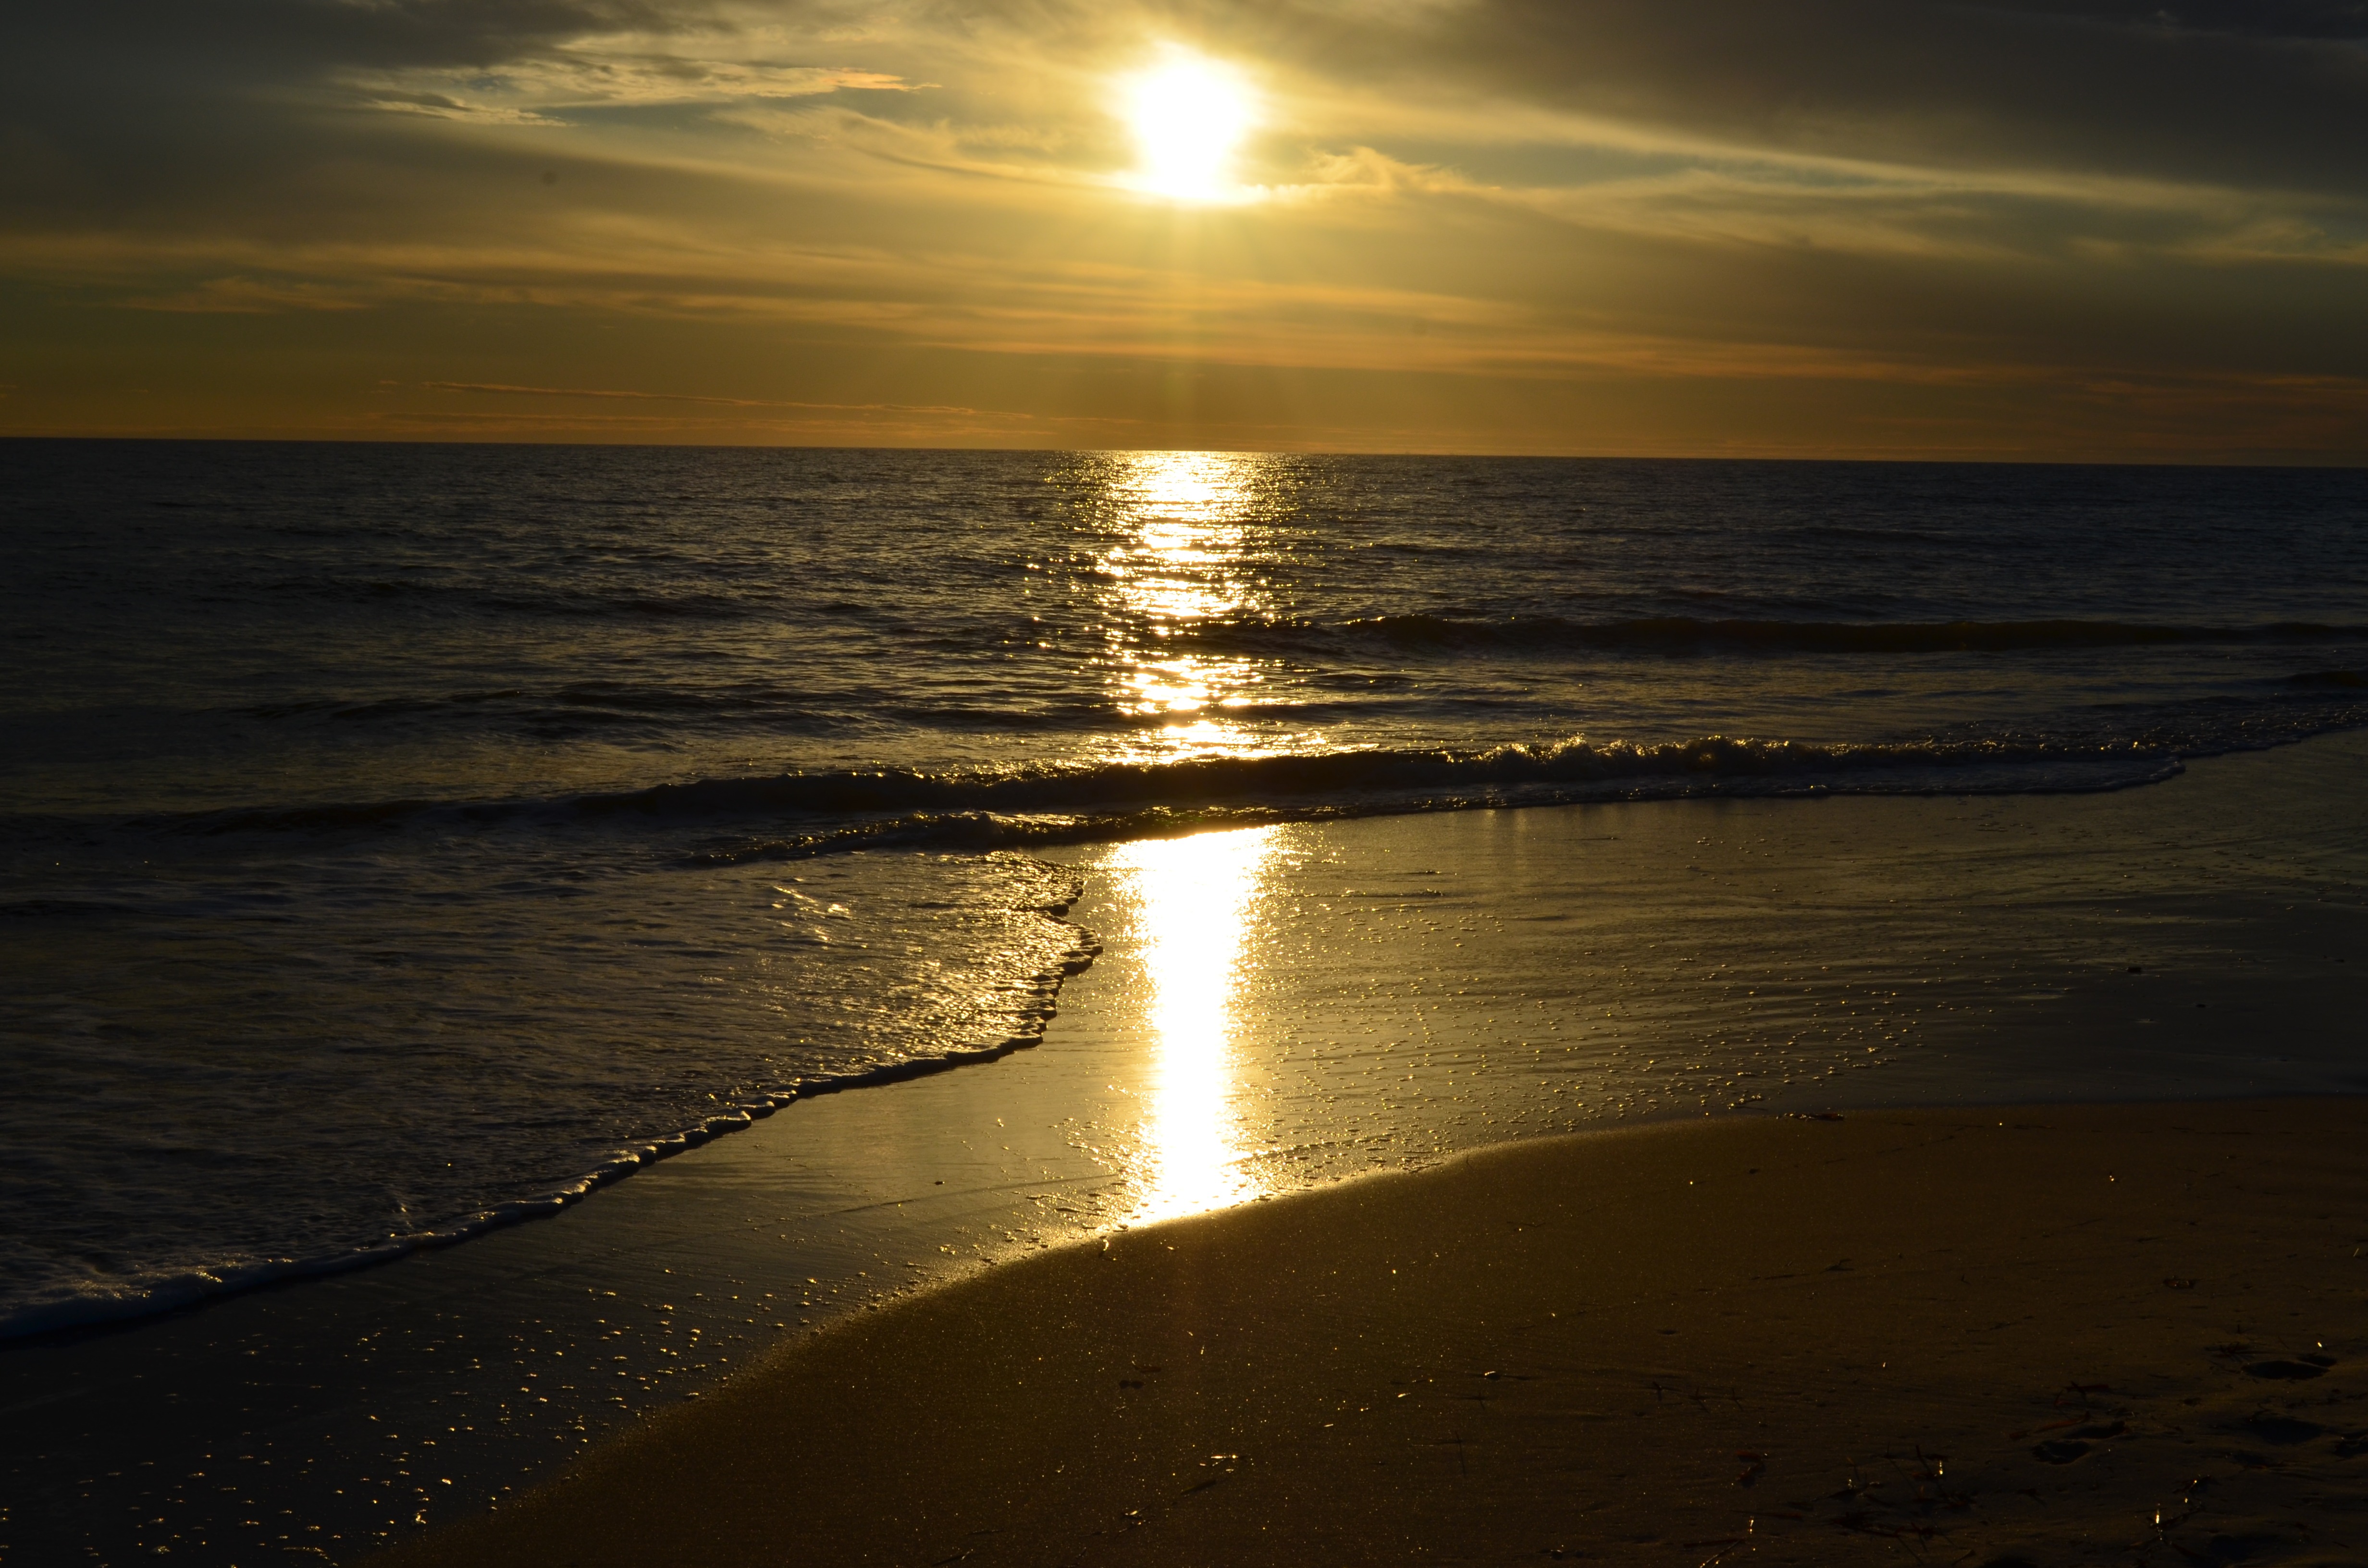
beach, sea, coast, sand, ocean, horizon, cloud, sky, sun, sunrise, sunset, sunlight, morning, shore, wave, dawn, summer, dusk, evening, reflection, body of water, sundown, setting sun, wind wave